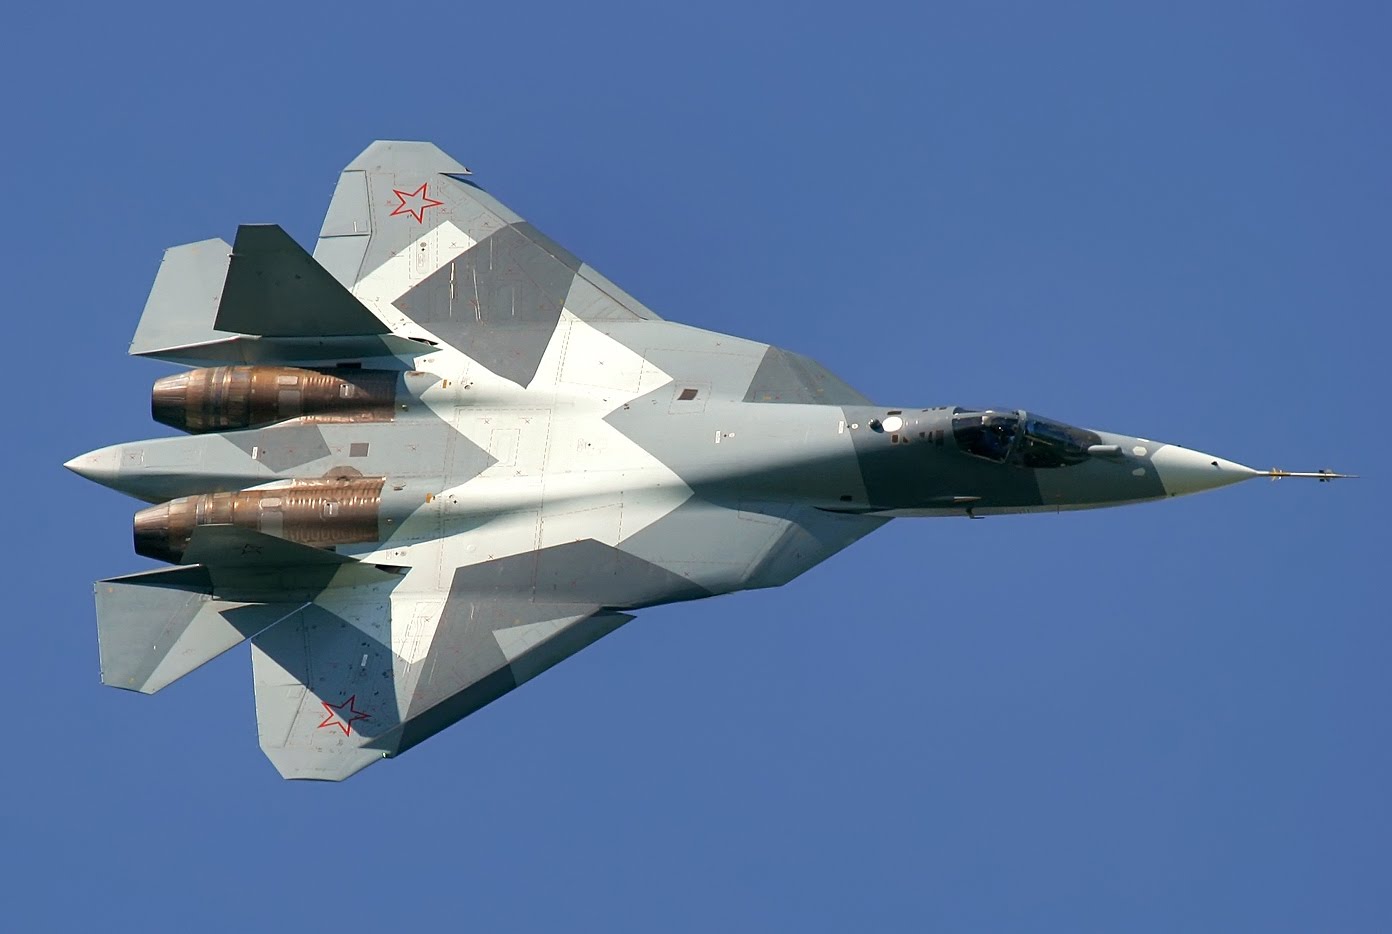
Vehicle type: Planes